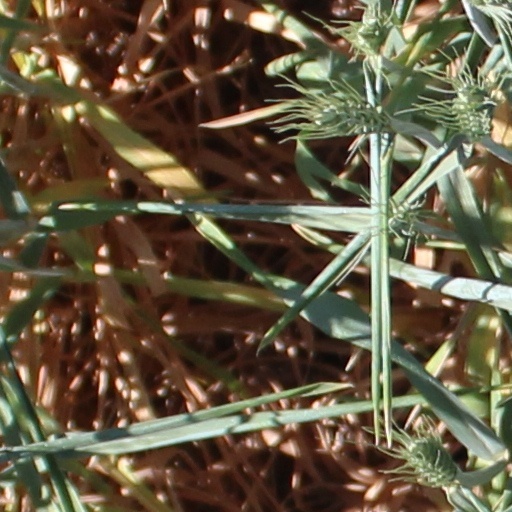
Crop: wheat